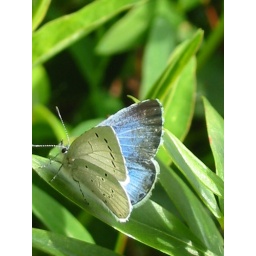
blue butterfly in my garden